Eddie Vedder

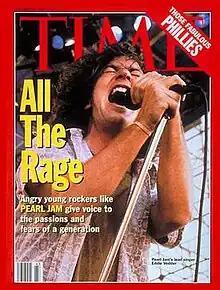
Vedder on the cover of the October 25, 1993, issue of "Time" as part of a feature article on the rising popularity of the grunge movement

Following an intense touring schedule, the band recorded its second studio album, "Vs.", which was released in 1993. Upon its release, "Vs." set the record at the time for most copies of an album sold in a week, and spent five weeks at number one on the "Billboard" 200. "Vs." was nominated for a Grammy Award for Best Rock Album in 1995. From "Vs.", the song "Daughter" received a Grammy nomination for Best Rock Performance by a Duo or Group with Vocal and the song "Go" received a Grammy nomination for Best Hard Rock Performance.